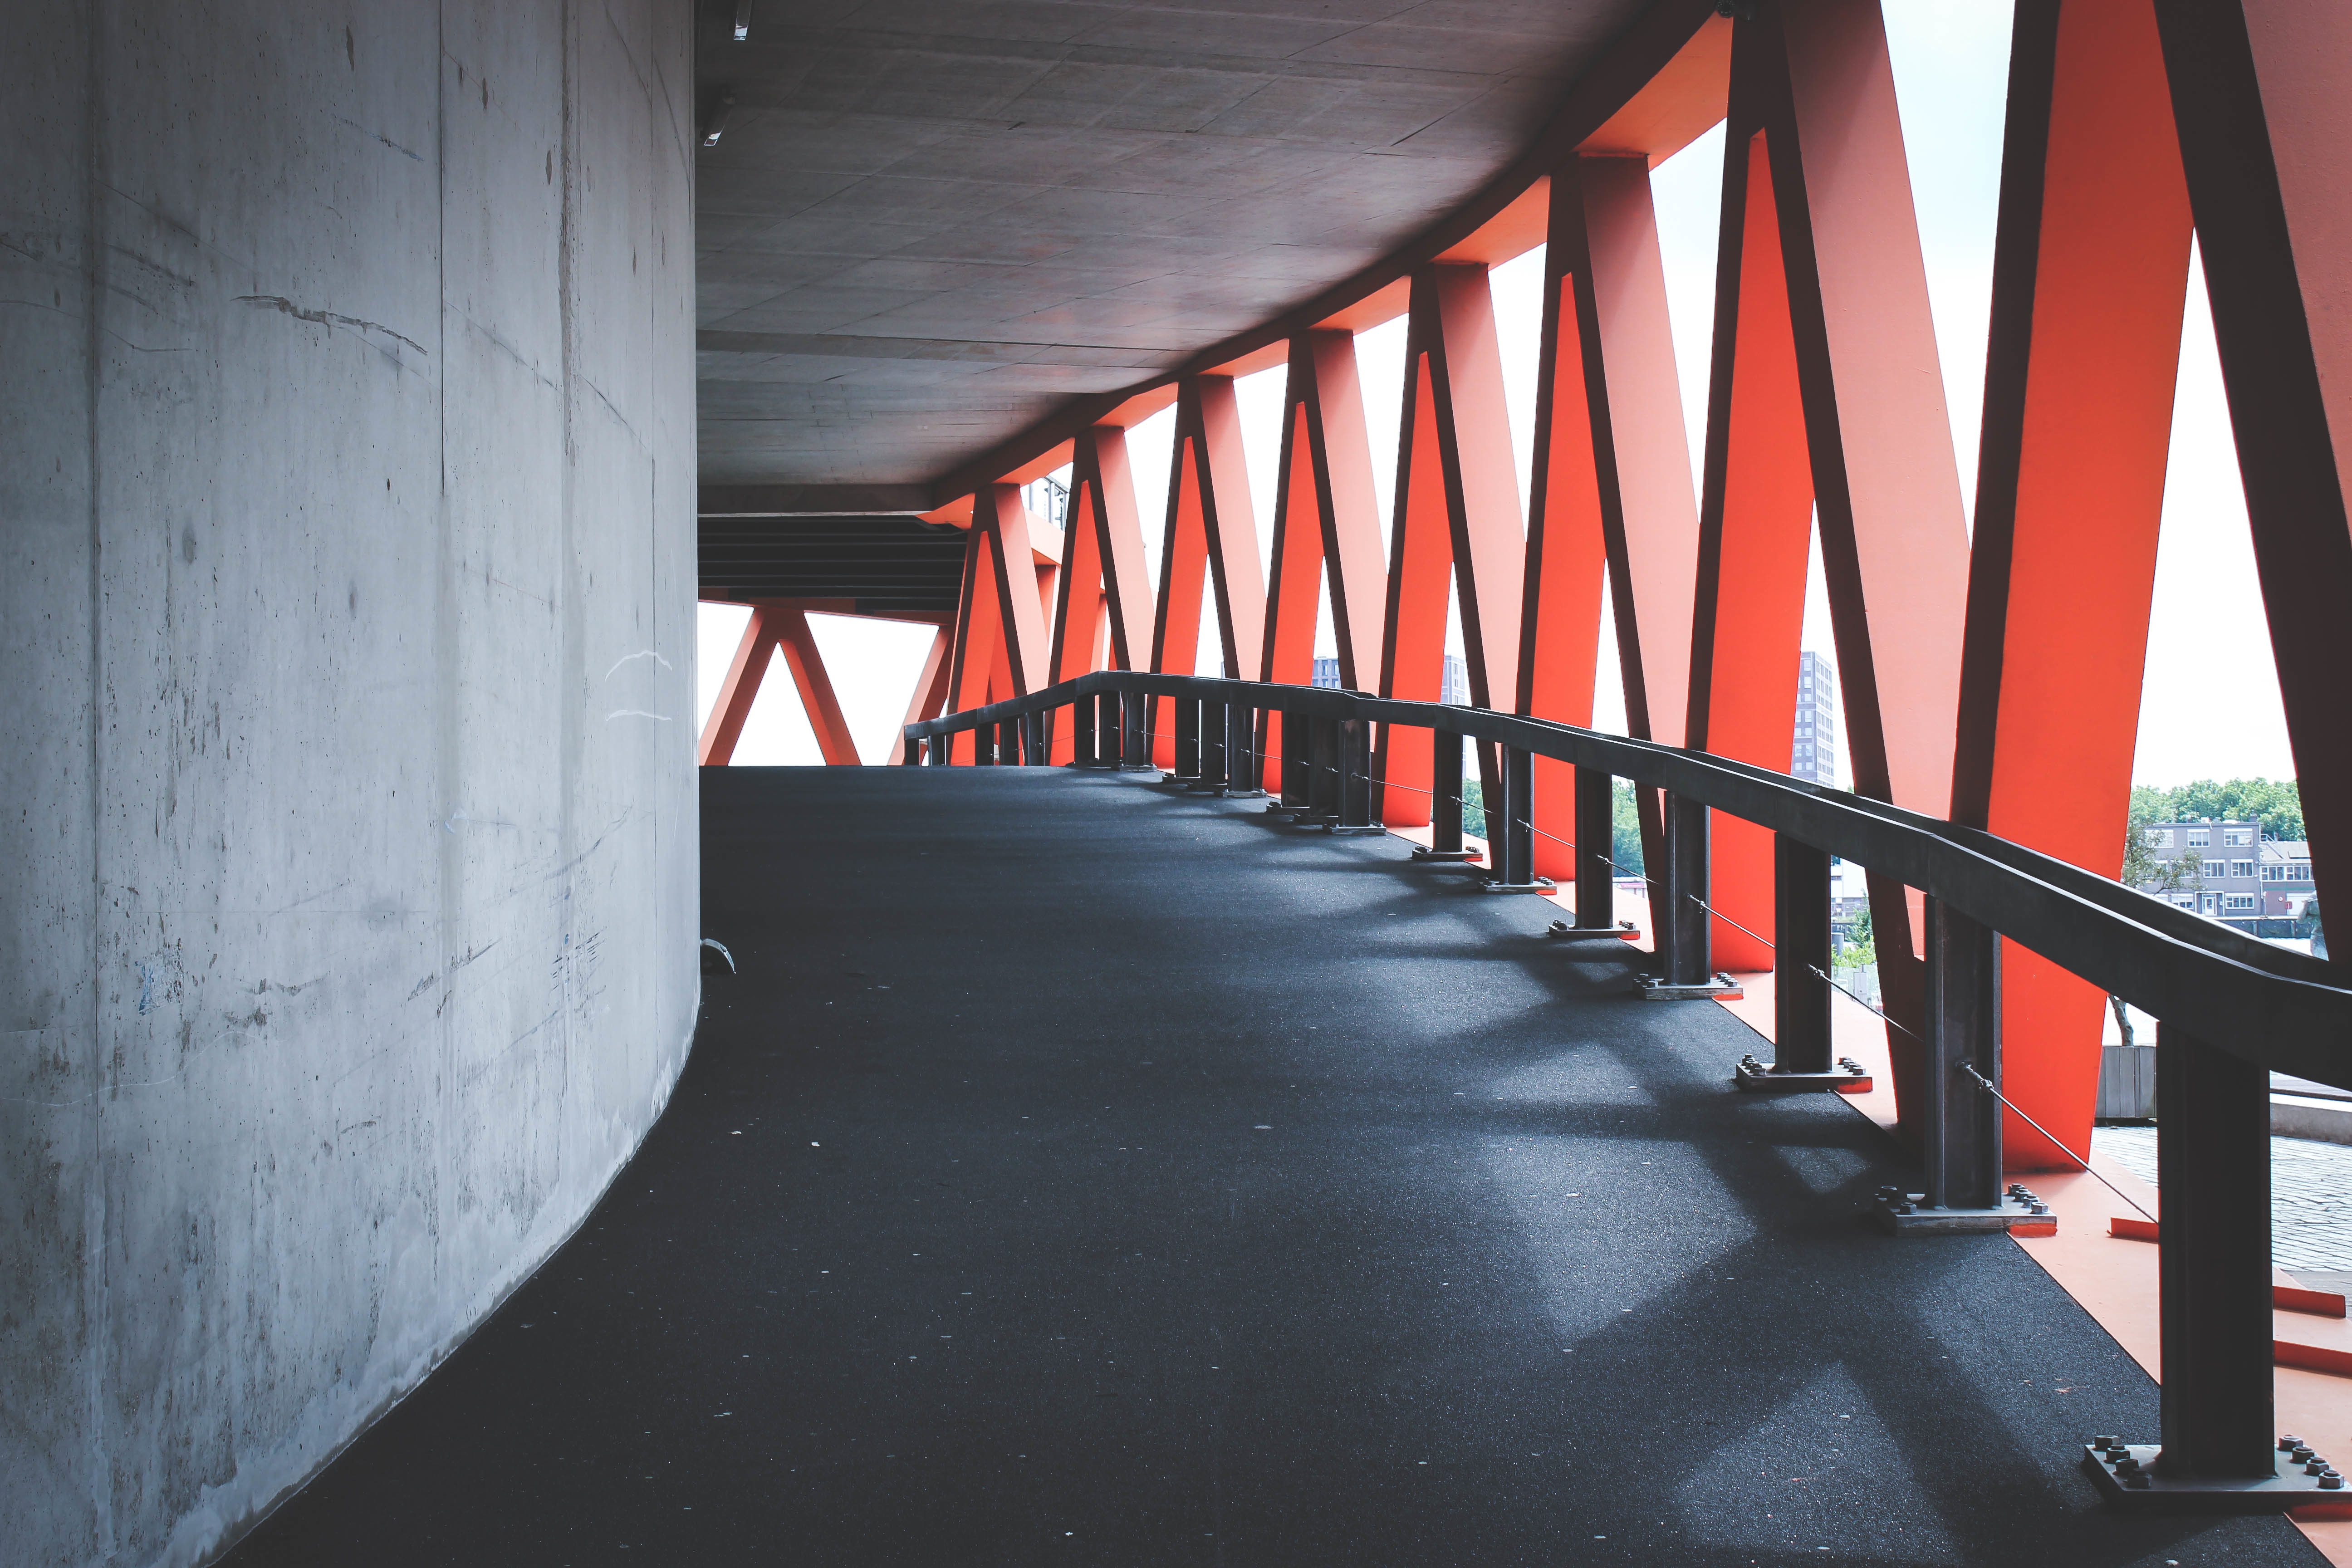
light, architecture, bridge, building, wall, steel, subway, railing, line, red, color, concrete, symmetry, shape